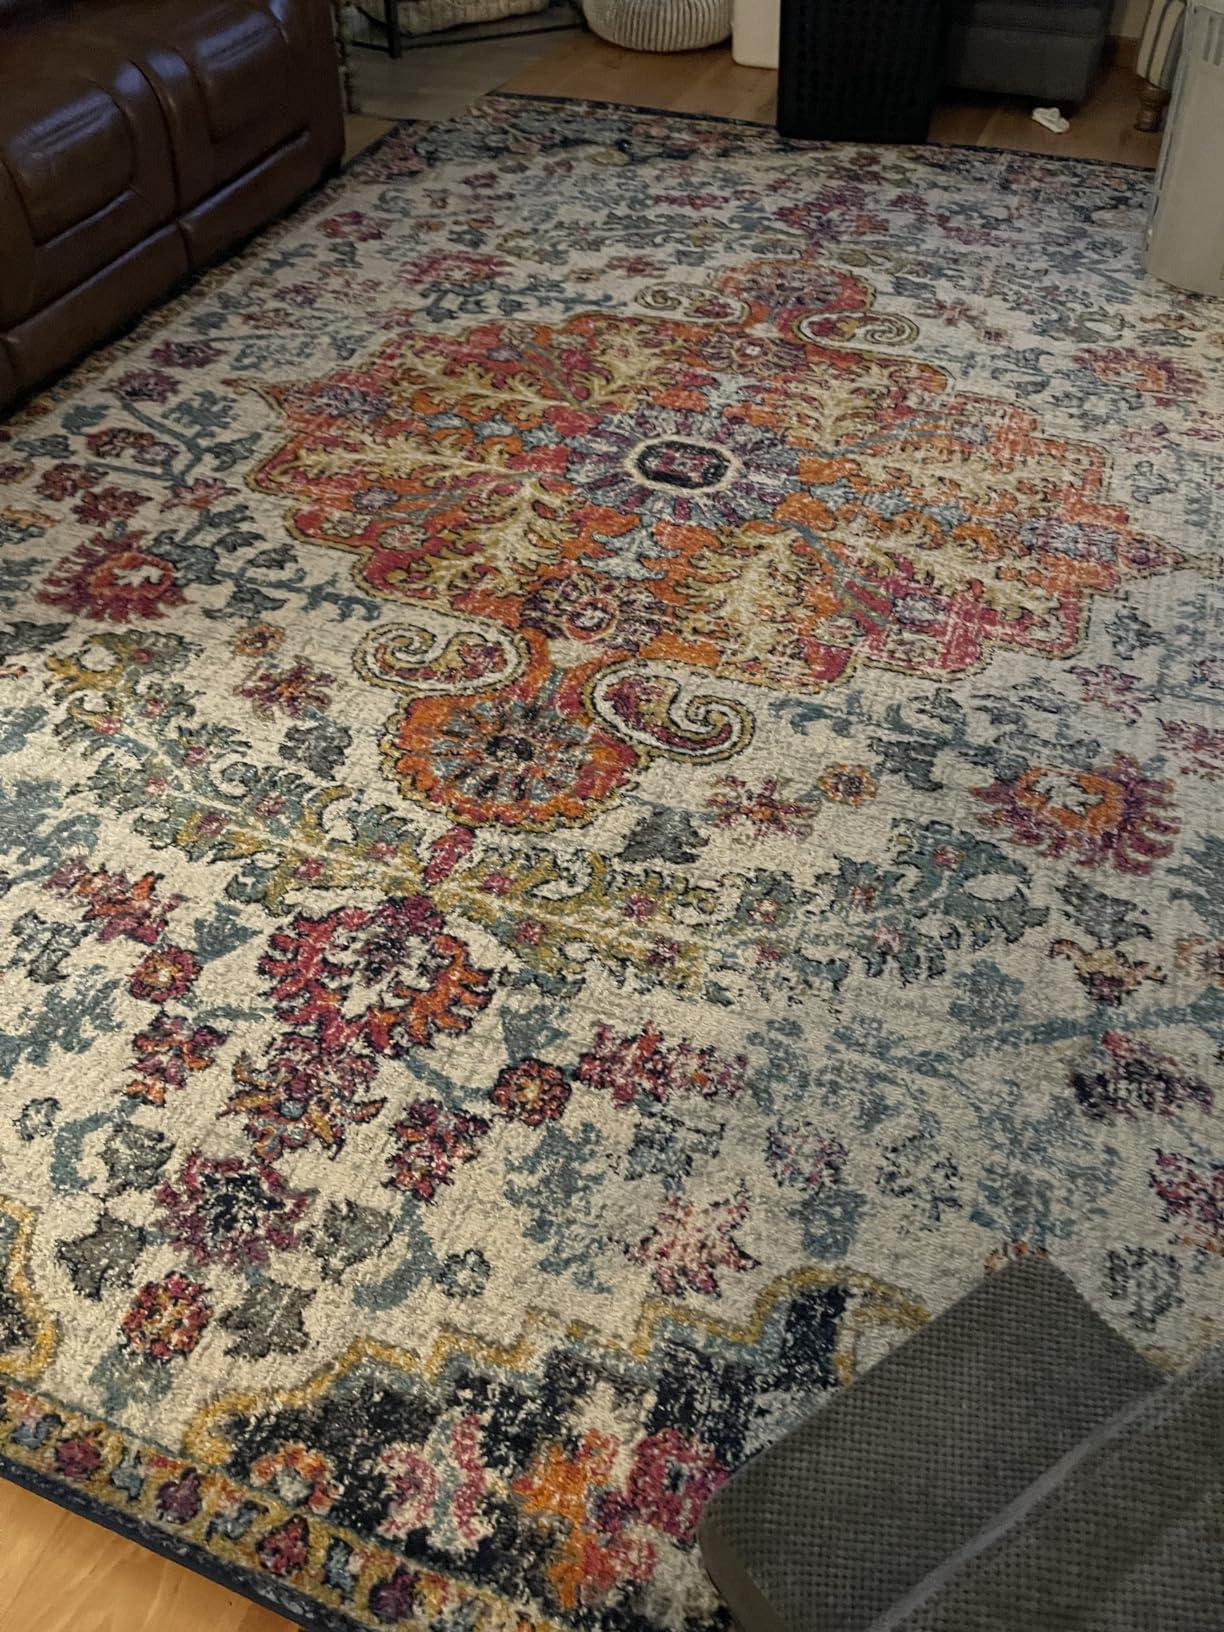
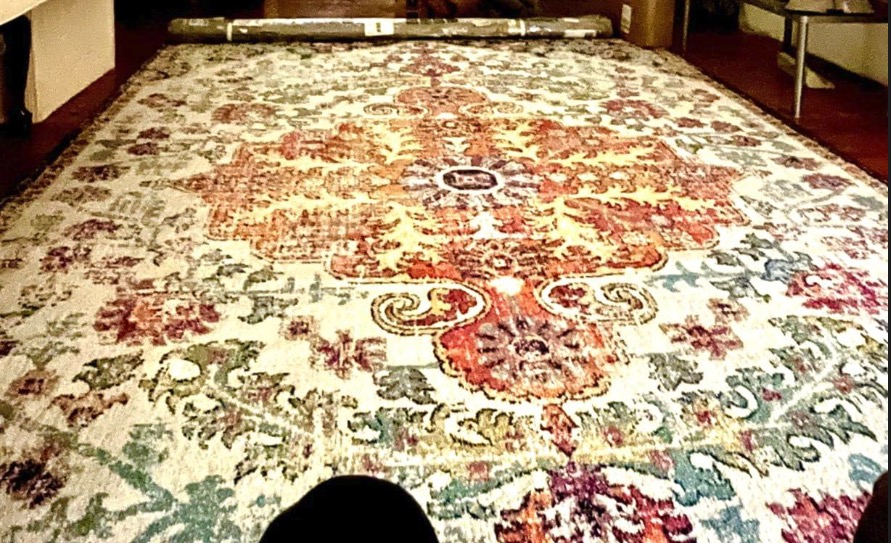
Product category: misc
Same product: yes